Daniel Ohene Darko

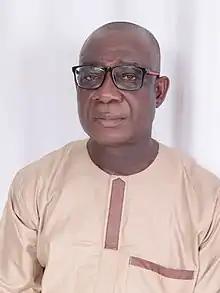

Daniel Ohene Darko (born 18 June 1961) is a Ghanaian politician who currently serves as the Member of Parliament for the Upper Denkyira West Constituency.